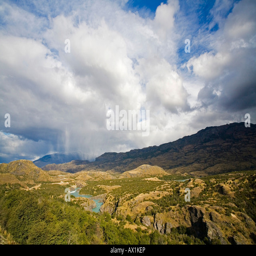
rain clouds on the way